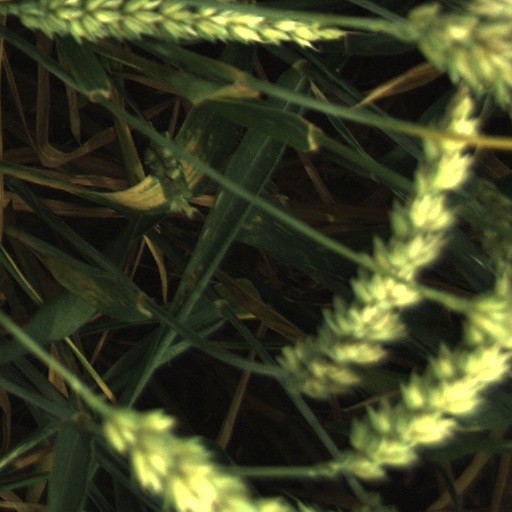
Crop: wheat